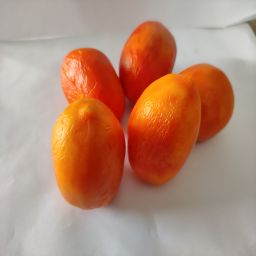
Crop: Tomato
Quality: Ripe